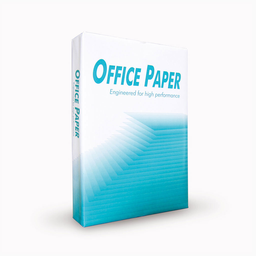
Label: paper